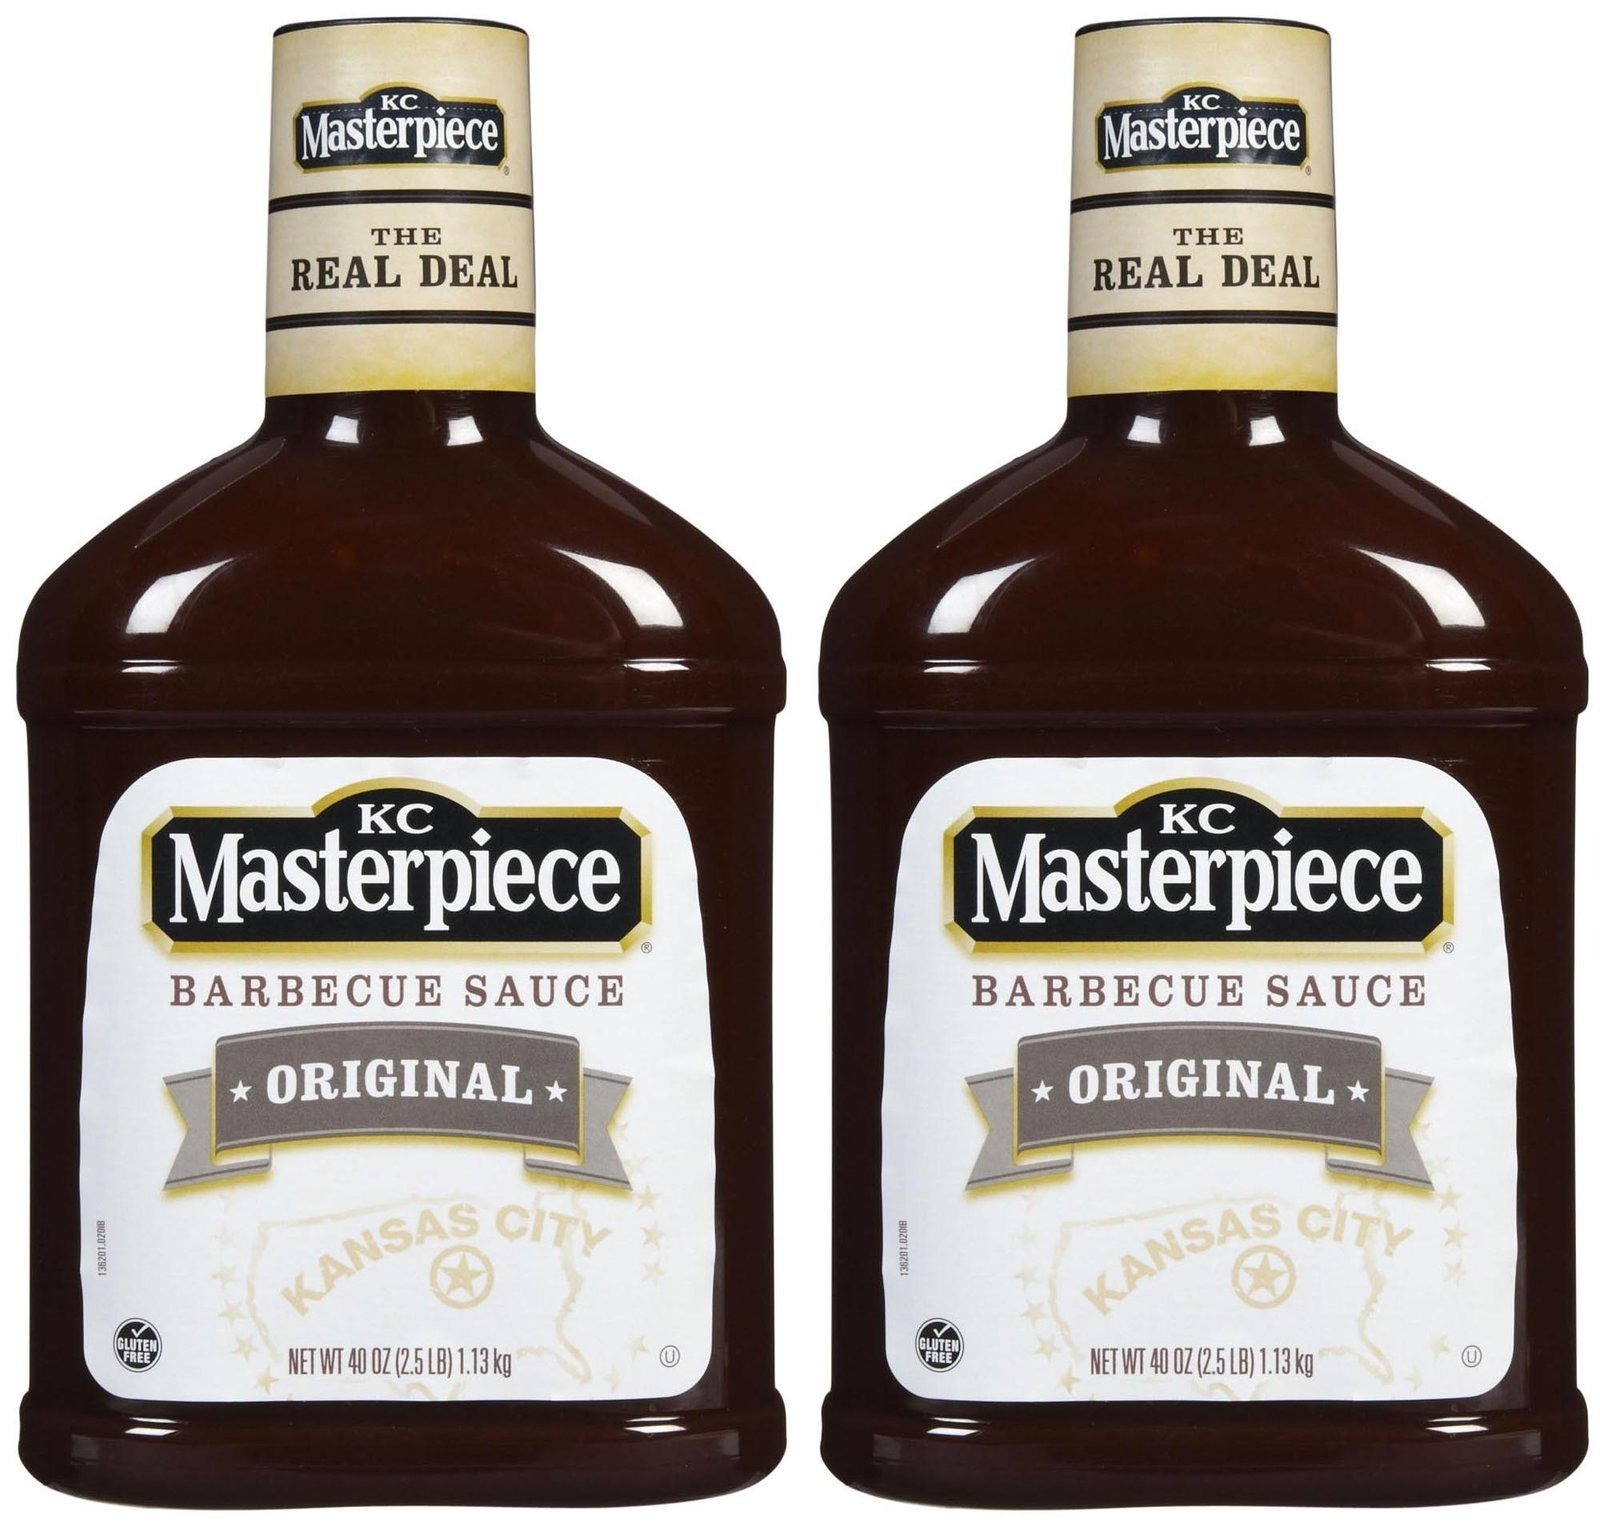
Item Name: KC Masterpiece Original Barbecue Sauce, Original, 40 oz, 2 pk
Product Description: The perfect blend of rich tomato, molasses and spices creates the authentic barbecue flavor of KC Masterpiece Original Barbecue Sauce. Mix it with ground beef, minced jalapeno peppers and shredded cheese for savory burgers with a kick. Infuse sweet, smoky flavor into every succulent bite of pork roast. Or transform everyday meatloaf into a masterpiece. You can even spread the Real Deal on pizza crust! It brings out the best in beef, pork, poultry and more, whether you broil, bake or grill.
Value: 80.0
Unit: Ounce

Price: 3.23